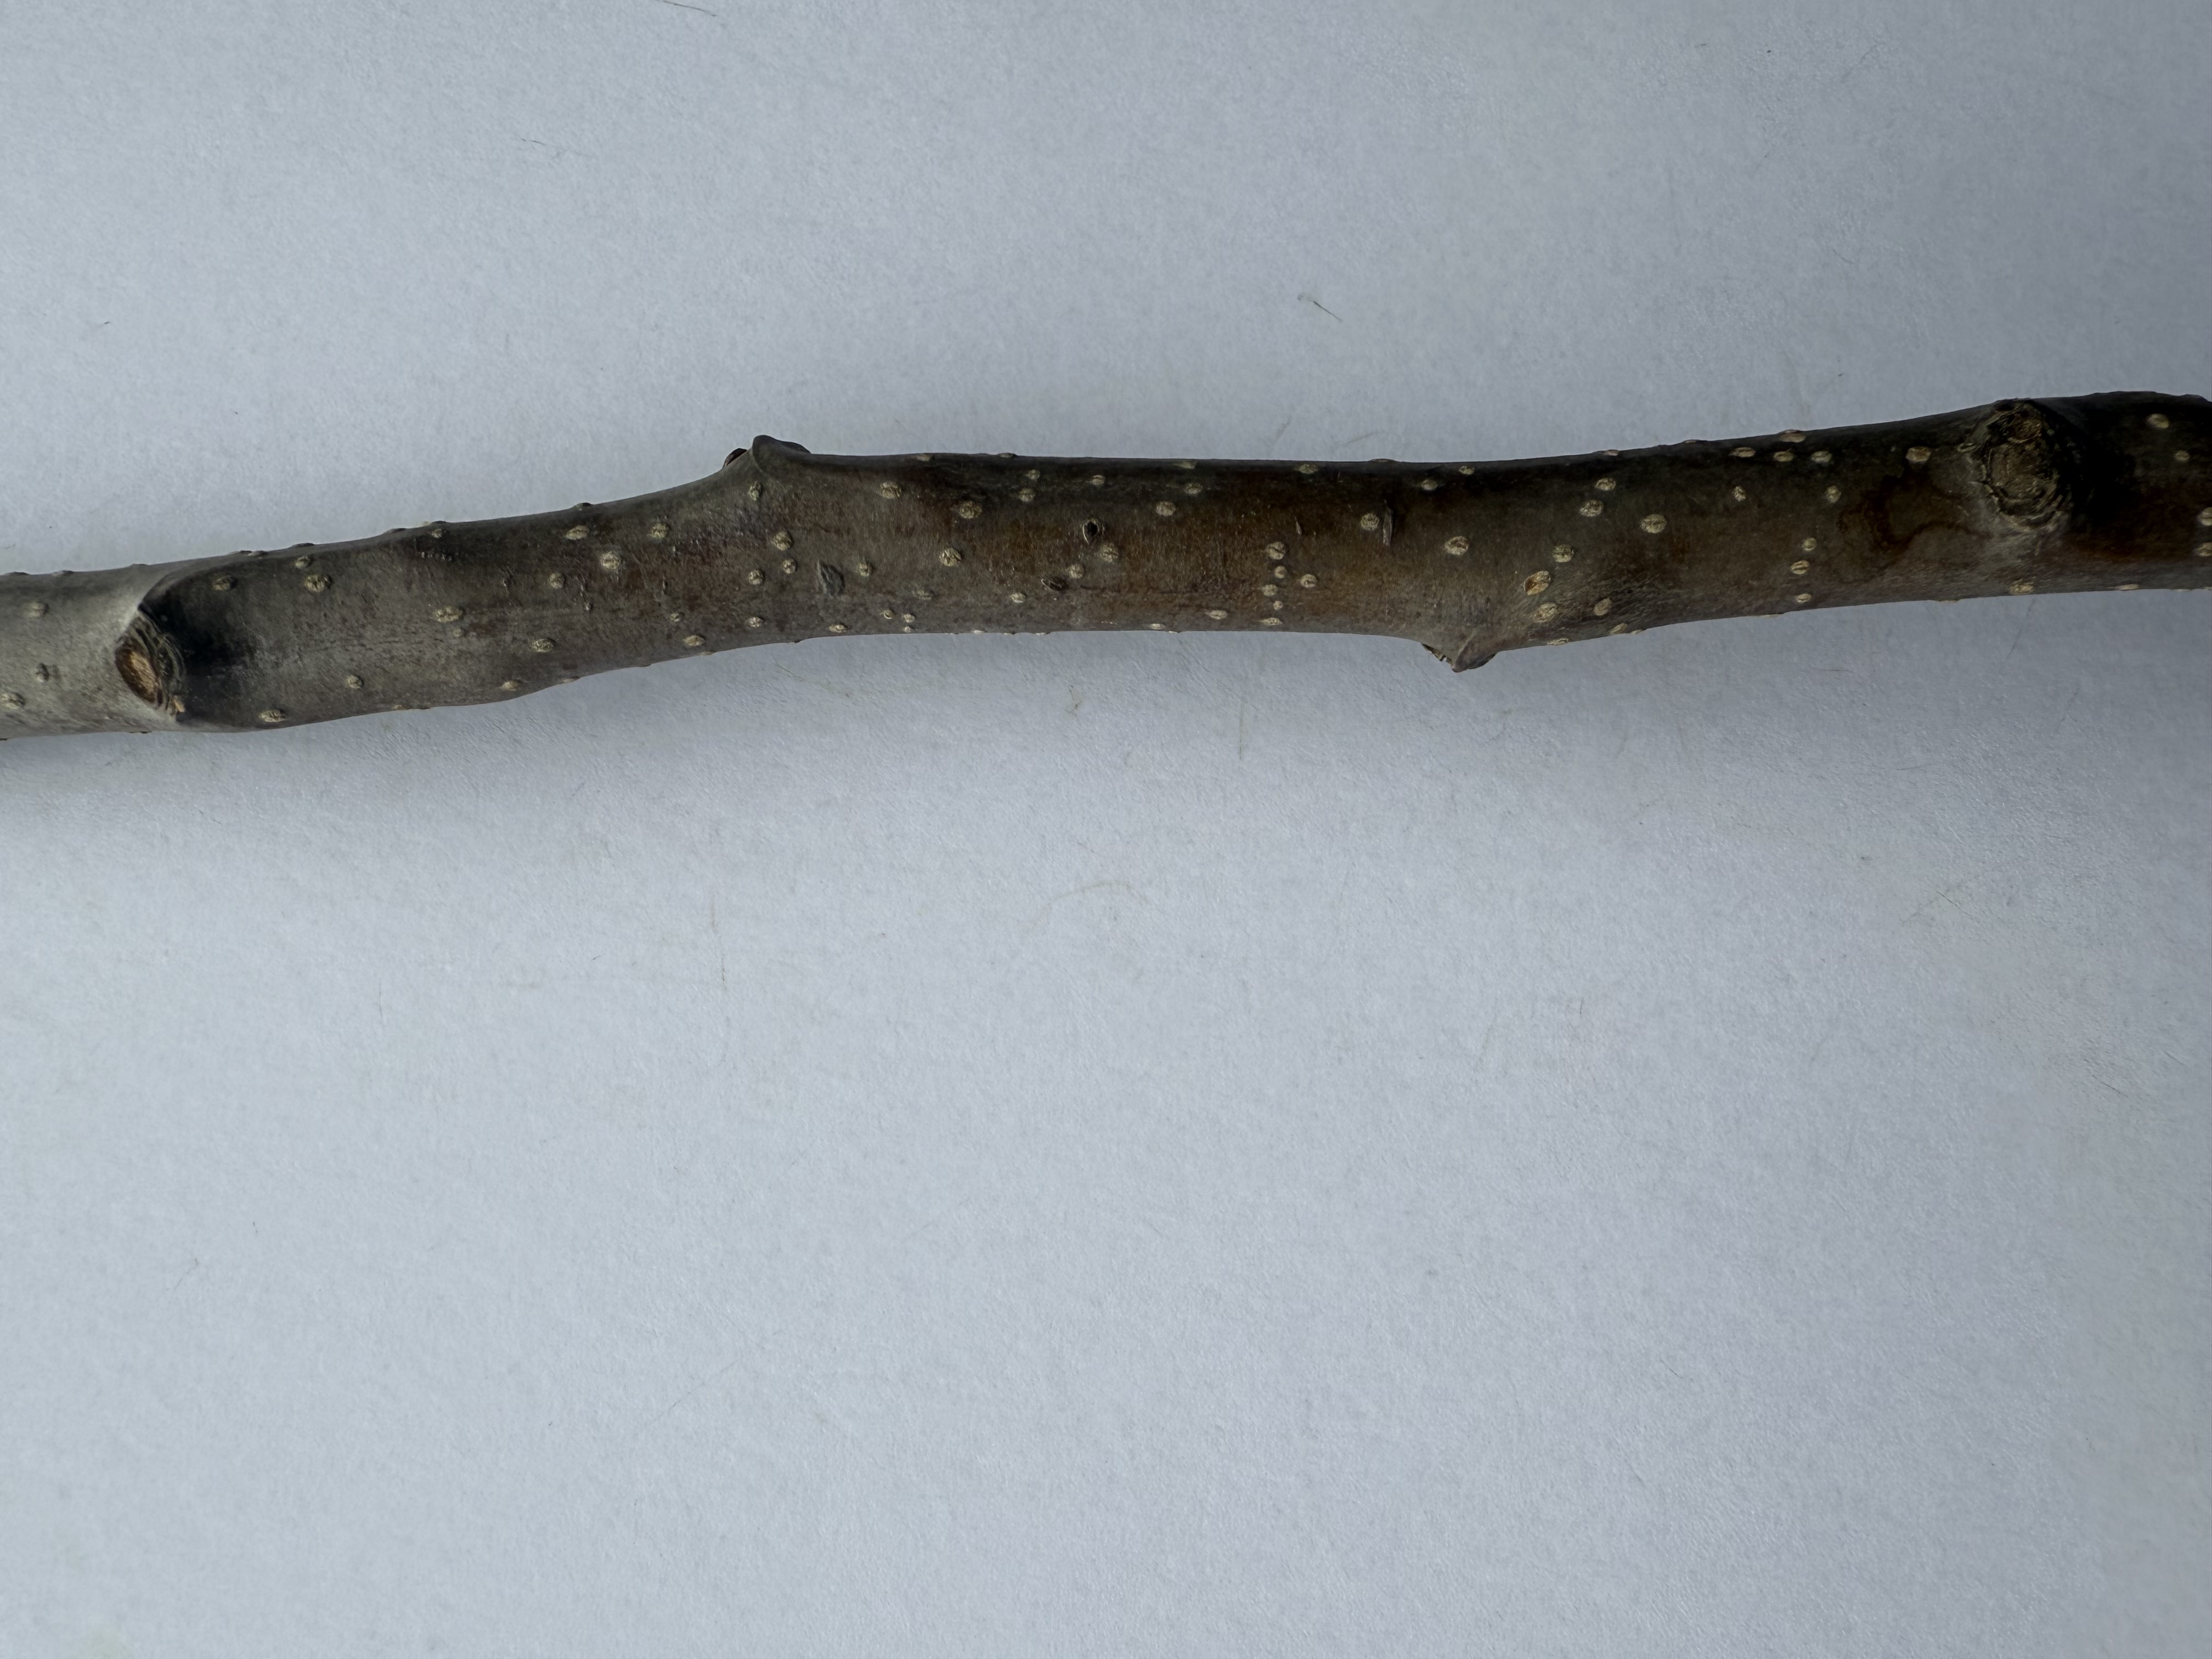
Variety: Nashi Pear